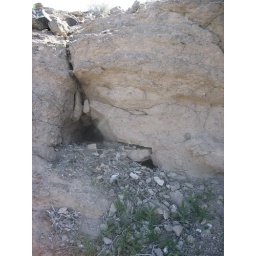
An animal midden in the side of a rock face.